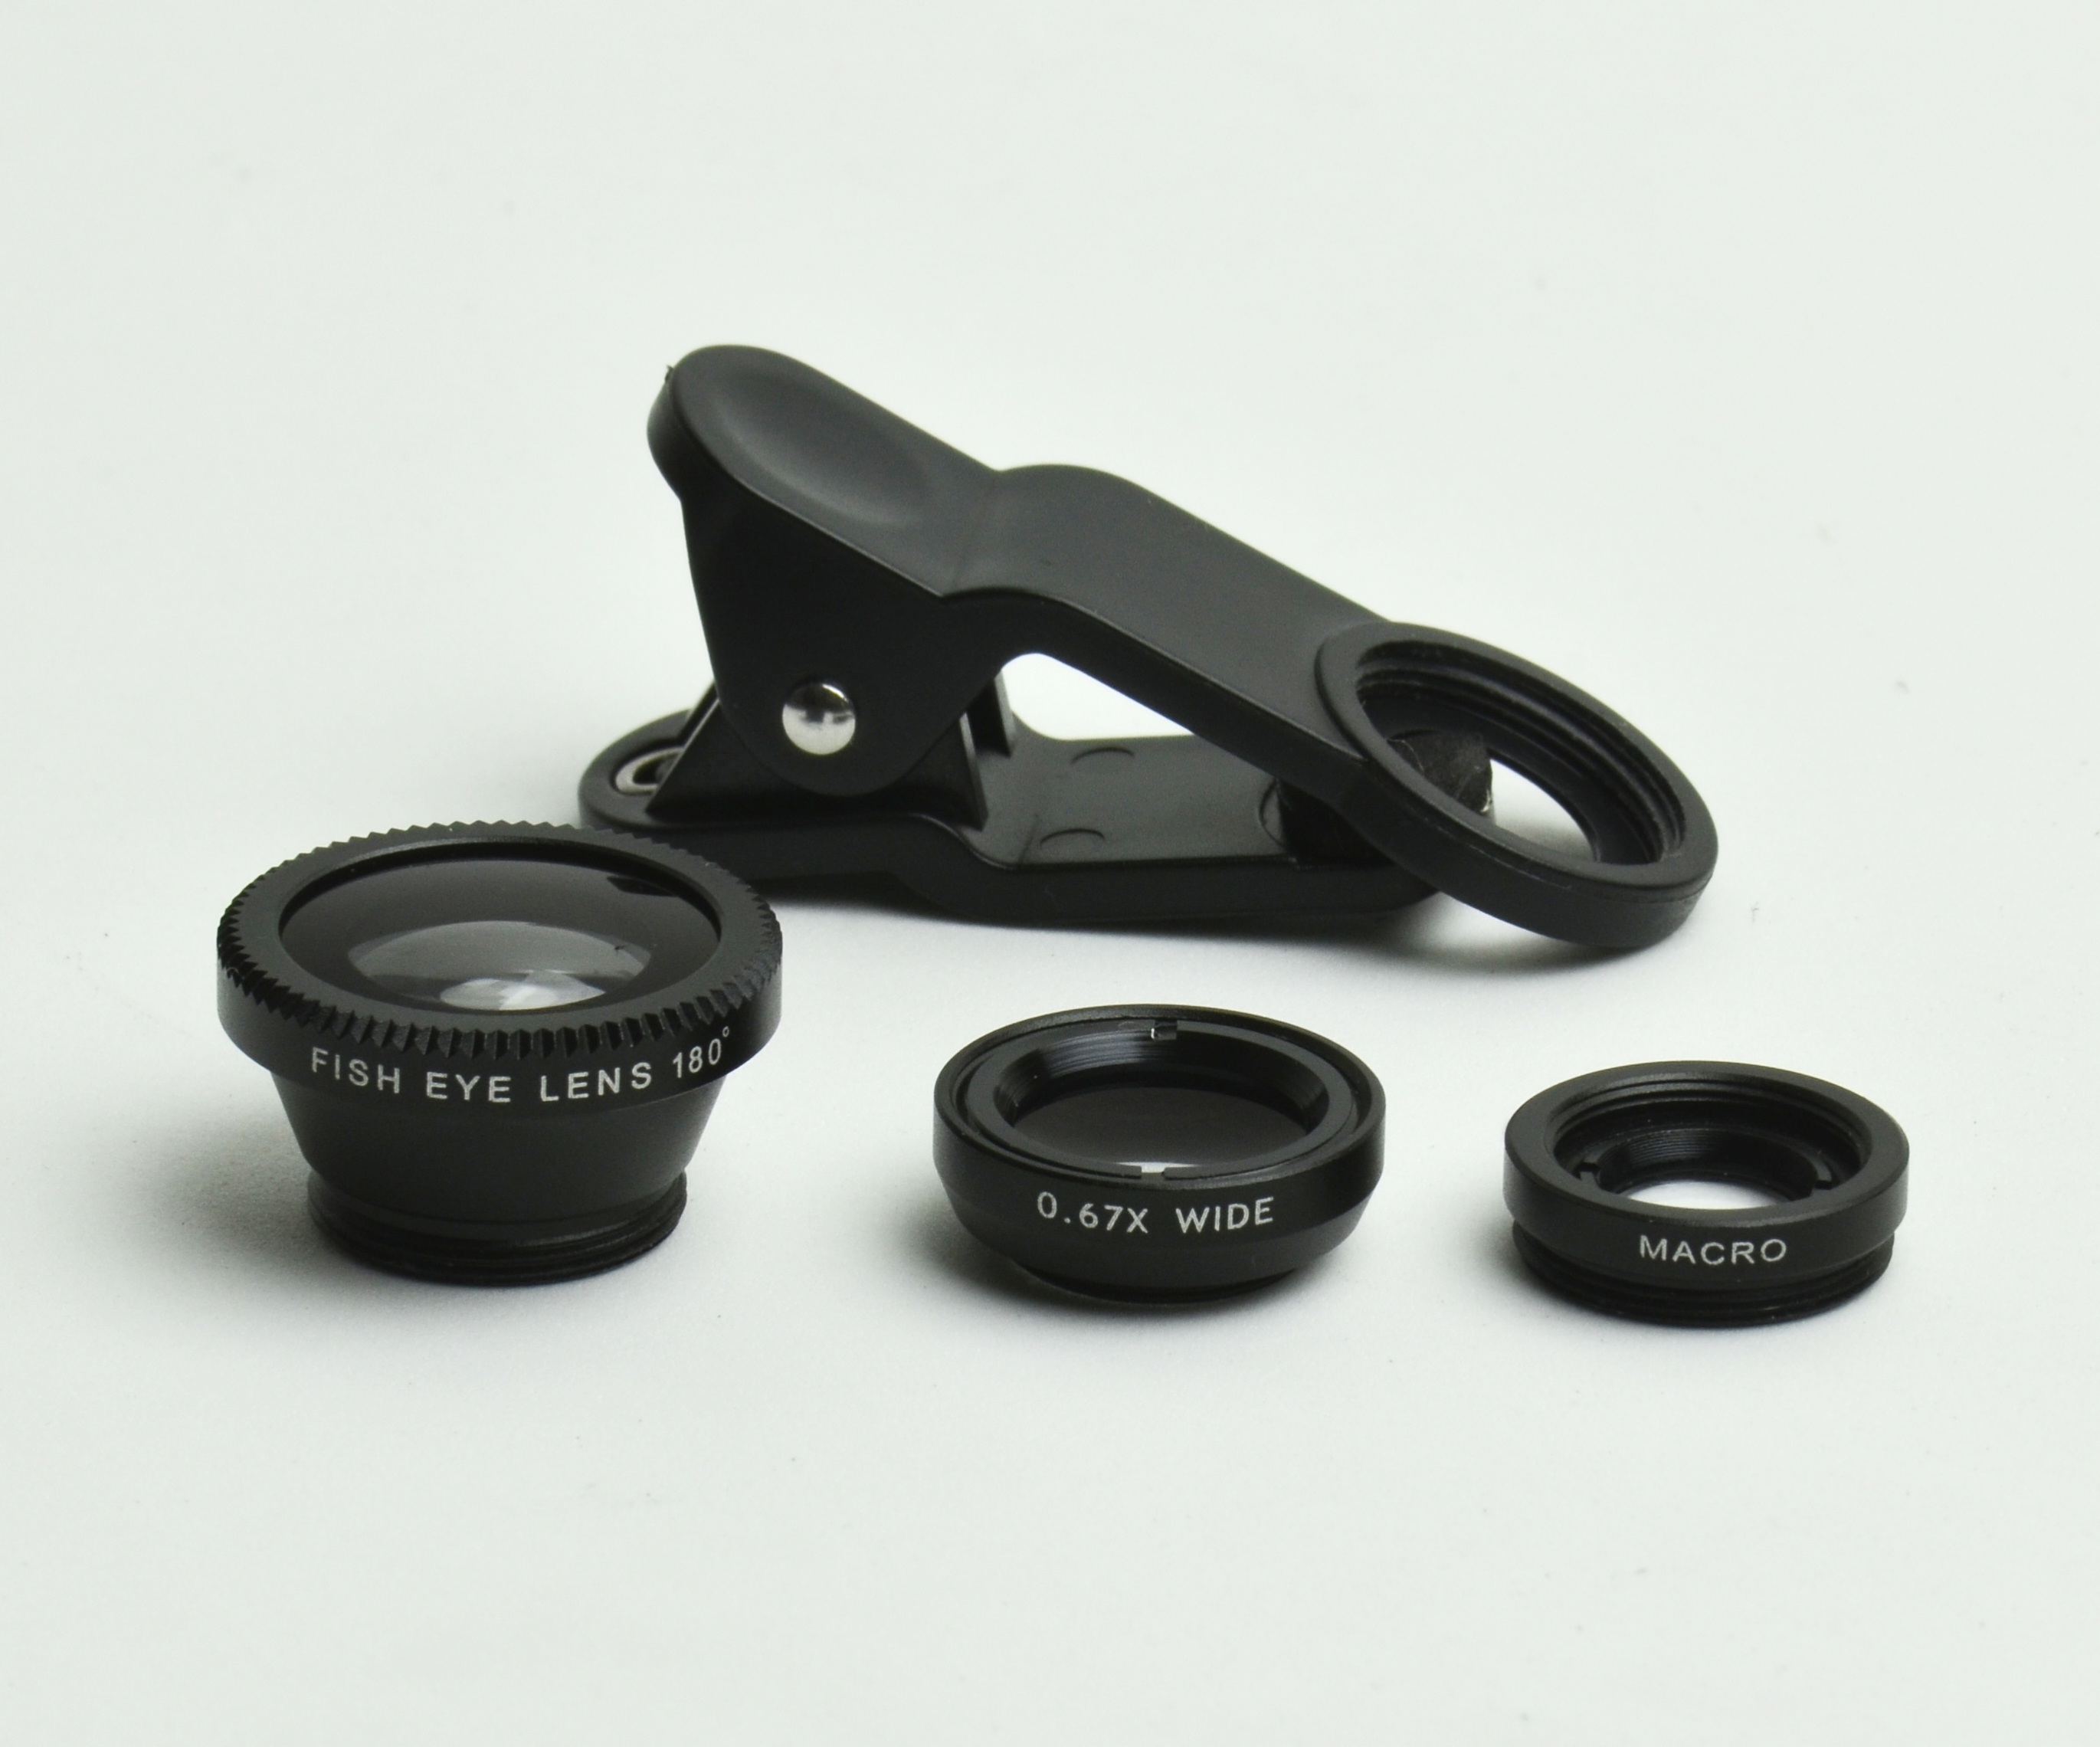
lens, macro, micro, product, wide, camera lens, cameras optics, camera accessory